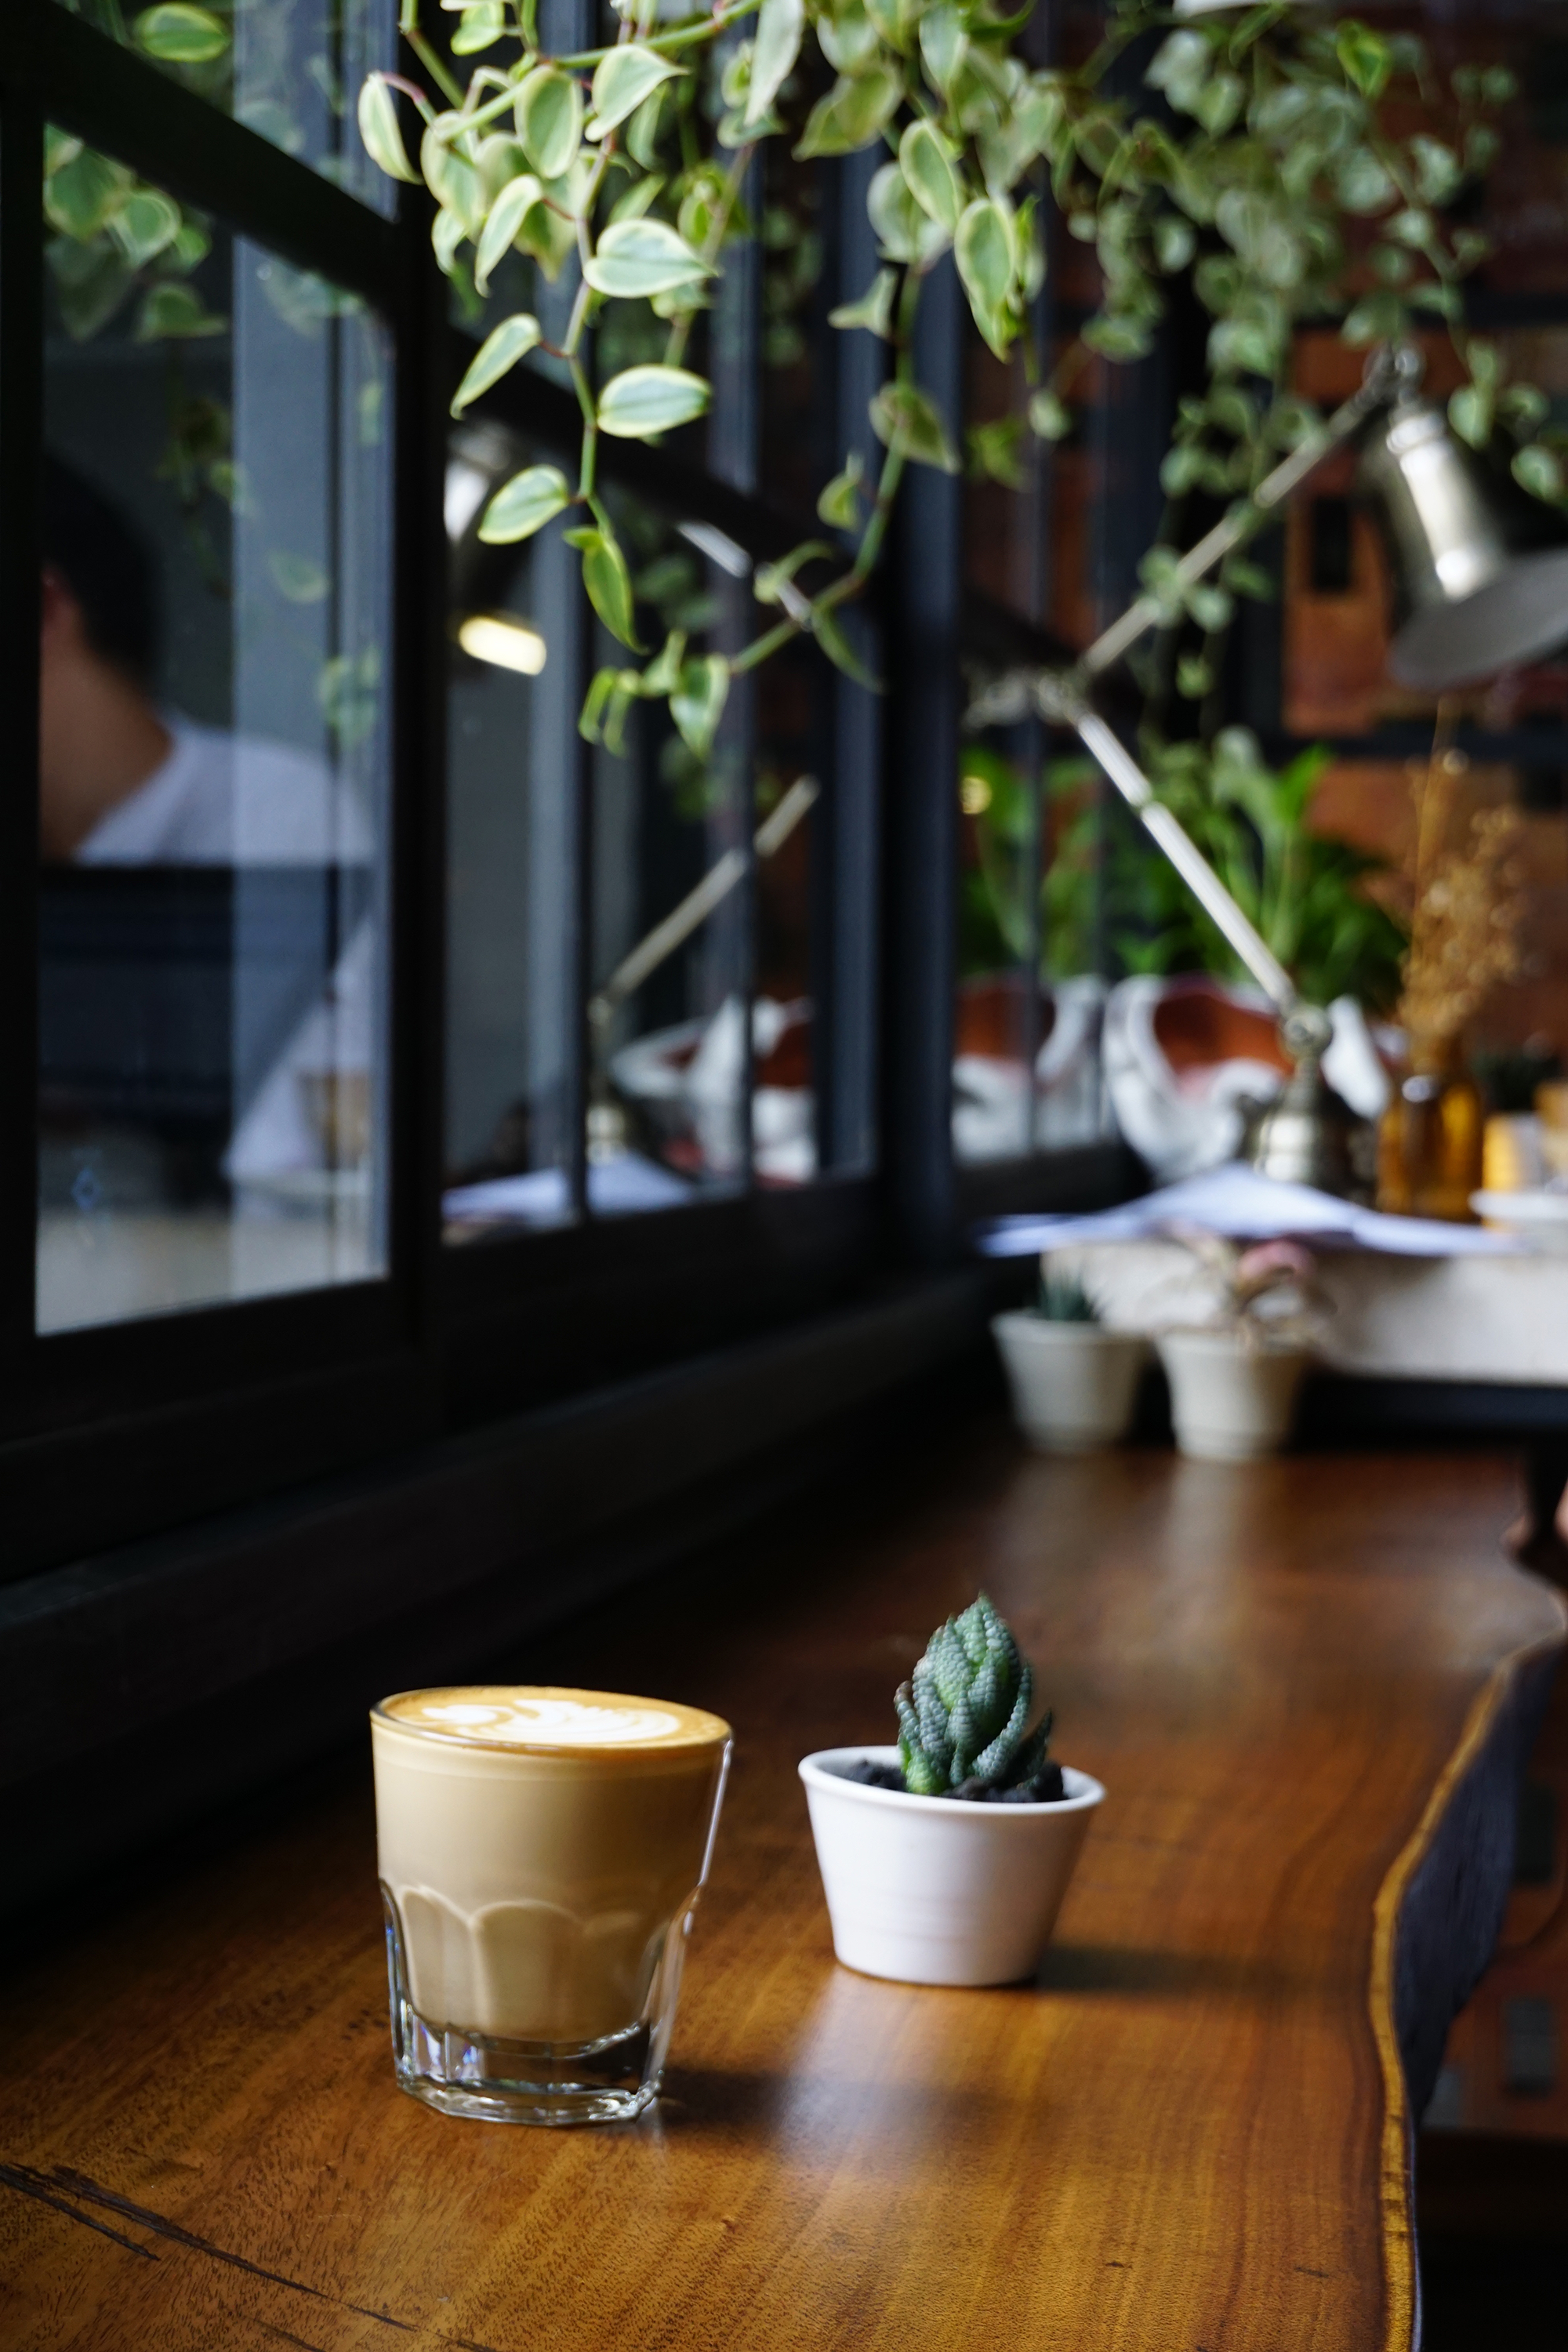
table, coffee, plant, flower, window, restaurant, home, meal, green, drink, room, lighting, interior design, cappucino, design